Den Haag Centraal railway station

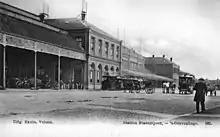
Staatsspoor in the early 20th century

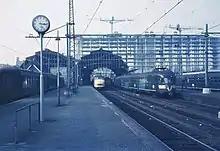
Staatsspoor in 1972, with the new Centraal Station under construction in the background

The oldest station in The Hague is Den Haag Hollands Spoor, opened in 1843 by the Hollandsche IJzeren Spoorweg-Maatschappij when the railway between Amsterdam and Leiden was extended to The Hague and Rotterdam. This station was located at some distance from the city centre, just across what was then the municipal boundary of Rijswijk. In 1870, the Nederlandsche Rhijnspoorweg-Maatschappij (NRS) opened a second station in The Hague closer to the city centre. This station, Den Haag Rijnspoor, would service eastbound trains to Gouda and Utrecht. When the NRS was nationalised in 1890, this Gouda–Den Haag railway became the property of the Maatschappij tot Exploitatie van Staatsspoorwegen, and the station was renamed Den Haag Staatsspoor.